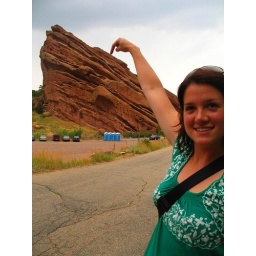
Mandy touching the red rocks in Colorado